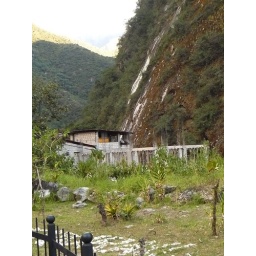
An unfinished building by the train station